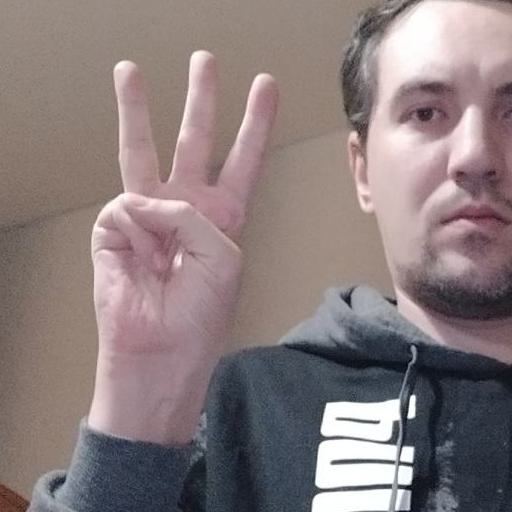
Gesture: three